Italian Civil War

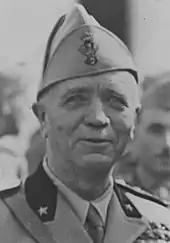
Pietro Badoglio

Concentrazione Antifascista Italiana, officially known as Concentrazione d'Azione Antifascista (Anti-Fascist Action Concentration), was an Italian coalition of Anti-Fascist groups which existed from 1927 to 1934. Founded in Nérac, France, by expatriate Italians, the CAI was an alliance of non-communist anti-fascist forces (republican, socialist, nationalist) trying to promote and to coordinate expatriate actions to fight fascism in Italy; they published a propaganda paper entitled "La Libertà".